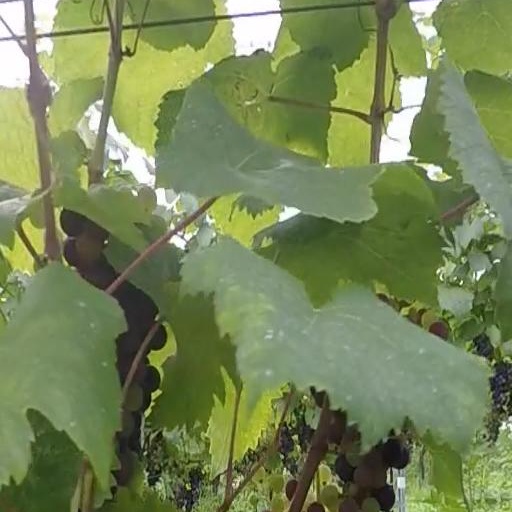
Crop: grape